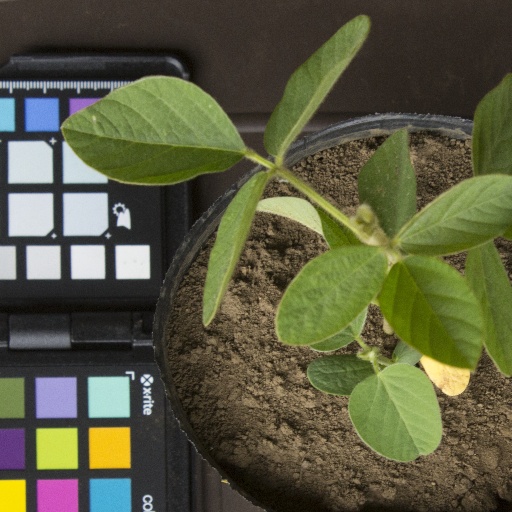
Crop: soybean